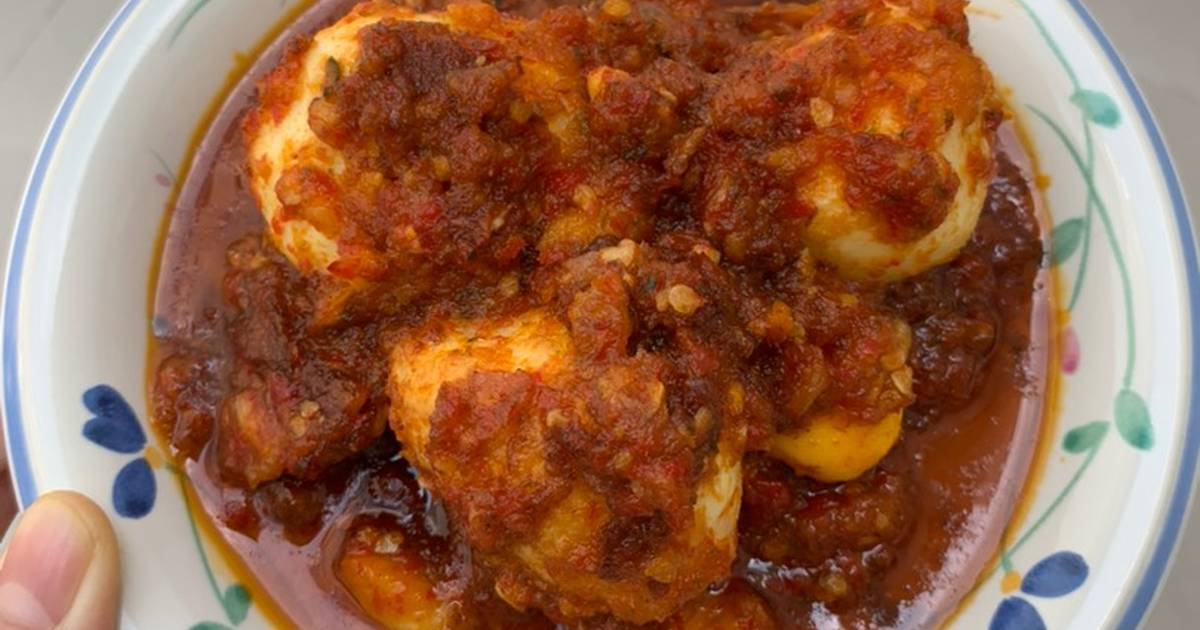
Label: telur_balado